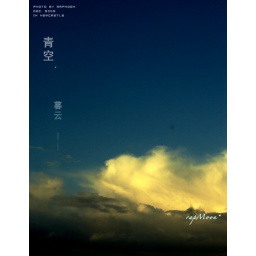
blue sky in newcastle